Cemetery

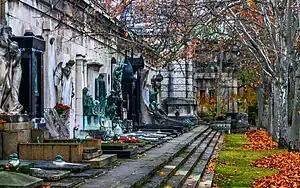
Kerepesi Cemetery, Budapest, Hungary

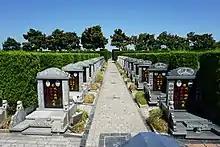
Cemetery in China

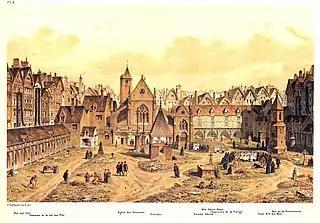
Les Innocents cemetery in 1550.

A cemetery, burial ground, gravesite, graveyard, or a green space called a memorial park or memorial garden, is a place where the remains of many dead people are buried or otherwise entombed. The word "cemetery" (from Greek ) implies that the land is specifically designated as a burial ground and originally applied to the Roman catacombs. The term "graveyard" is often used interchangeably with cemetery, but a graveyard primarily refers to a burial ground within a churchyard.